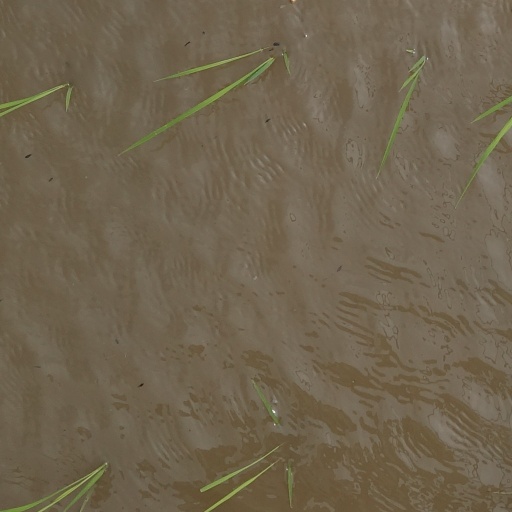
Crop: rice